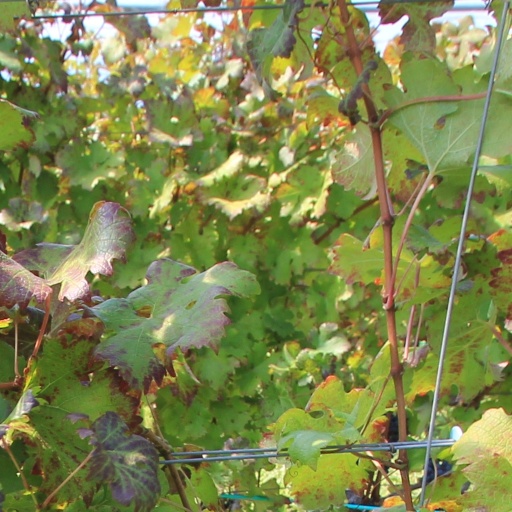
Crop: grape